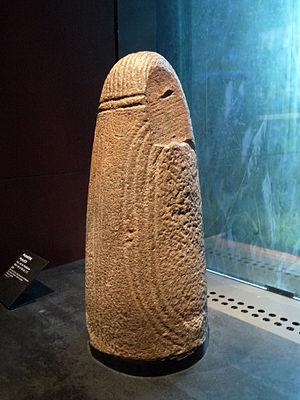
Monolithe. Site de Tondidarou, Mali. Grès. Entre 280 et 620 après JC. Musée du quai Branly.
Jules Brévié, né à Bagnères-de-Luchon le 12 mars 1880, et, mort le 29 juillet 1964 à Talizat, est un administrateur colonial, gouverneur général de l'Afrique-Occidentale française et de l'Indochine française, également ministre de Pierre Laval.
Tondidarou est un village du Mali.